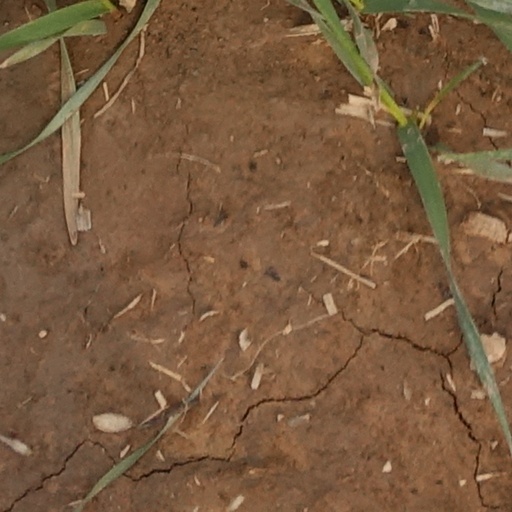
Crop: wheat